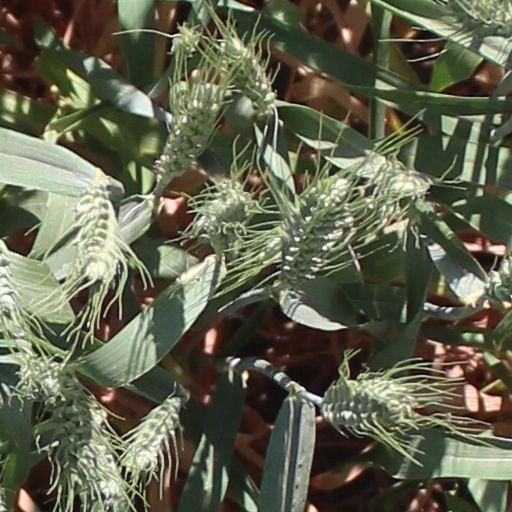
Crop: wheat